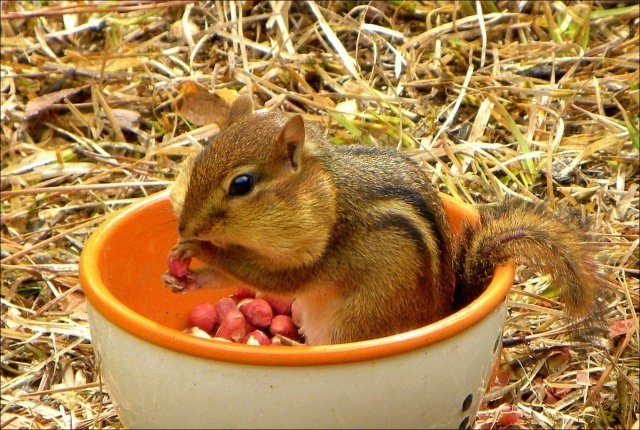
Label: not_food